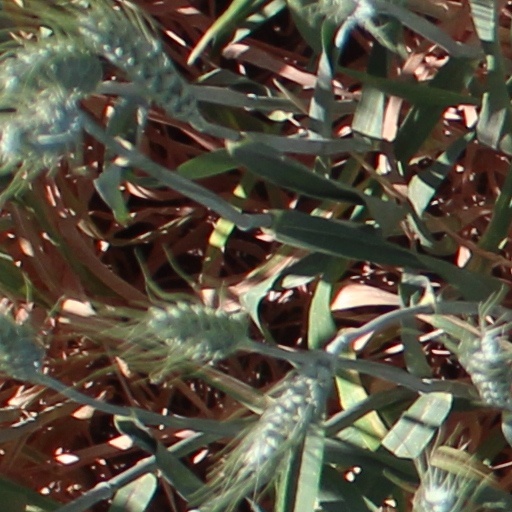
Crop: wheat